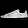
Label: Sneaker